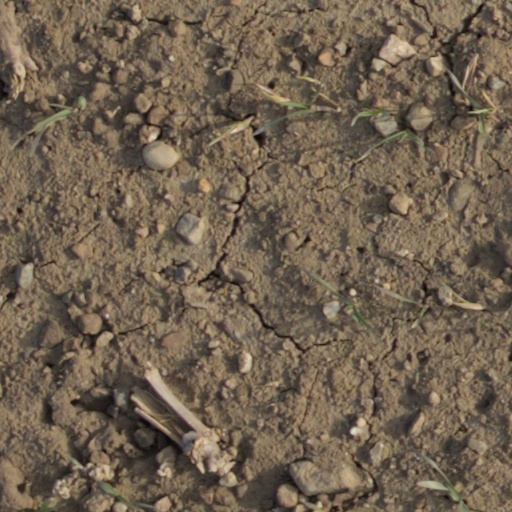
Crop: wheat